Cadder Yard

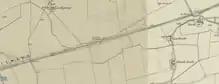
The site of Cadder Yard 1843-1882

It was a hump shunting yard built by the North British Railway (NBR) in October 1901 as part of the Sighthill Goods Yard and High Street Goods Yard modernisation scheme. In the early days the majority of the railway workings were on the north side of the E&G, i.e., the up-yard. The hump was located to the North-West. With the modern changes of emphasis in British Rail freight almost all of the rail workings on the north side and signal boxes were removed in the 1970s and 1980s.